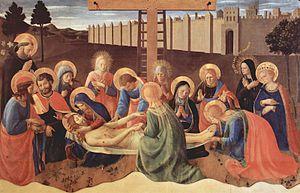
Cette page concerne l'année 1436 du calendrier julien.